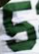
Number: 5